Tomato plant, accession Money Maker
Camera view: horizontal (90 deg, fisheye); turntable rotation: 240 degrees
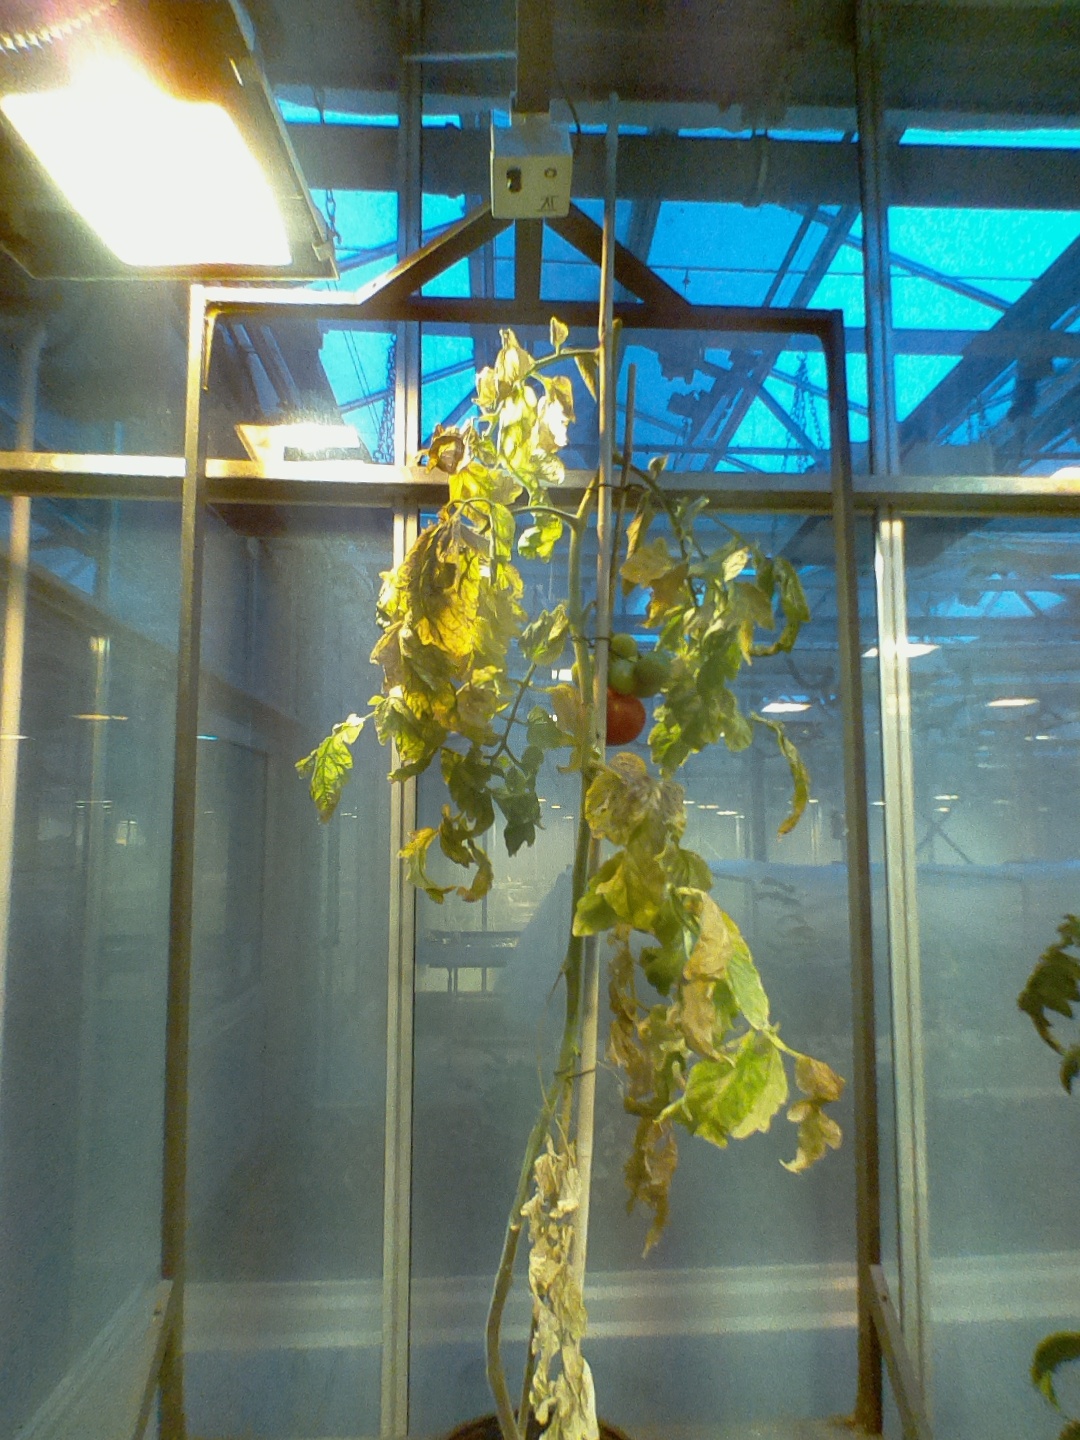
BBCH growth stage 81: 10%-20% of fruits show typical fully ripe color